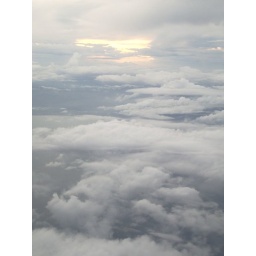
Crazy clouds in thailand from the plane